Big Horn Wind Farm

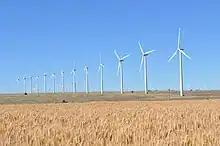
Big Horn Wind Farm turbine row (2013)

The Big Horn Wind Farm is a 200 megawatt wind farm in Klickitat County, Washington. It uses 133 GE Energy 1.5 MW wind turbines. The wind farm is owned by Big Horn LLC, a subsidiary of Iberdrola Renewables. 98 percent of the land it is on remains available for traditional uses, such as hunting and farming.